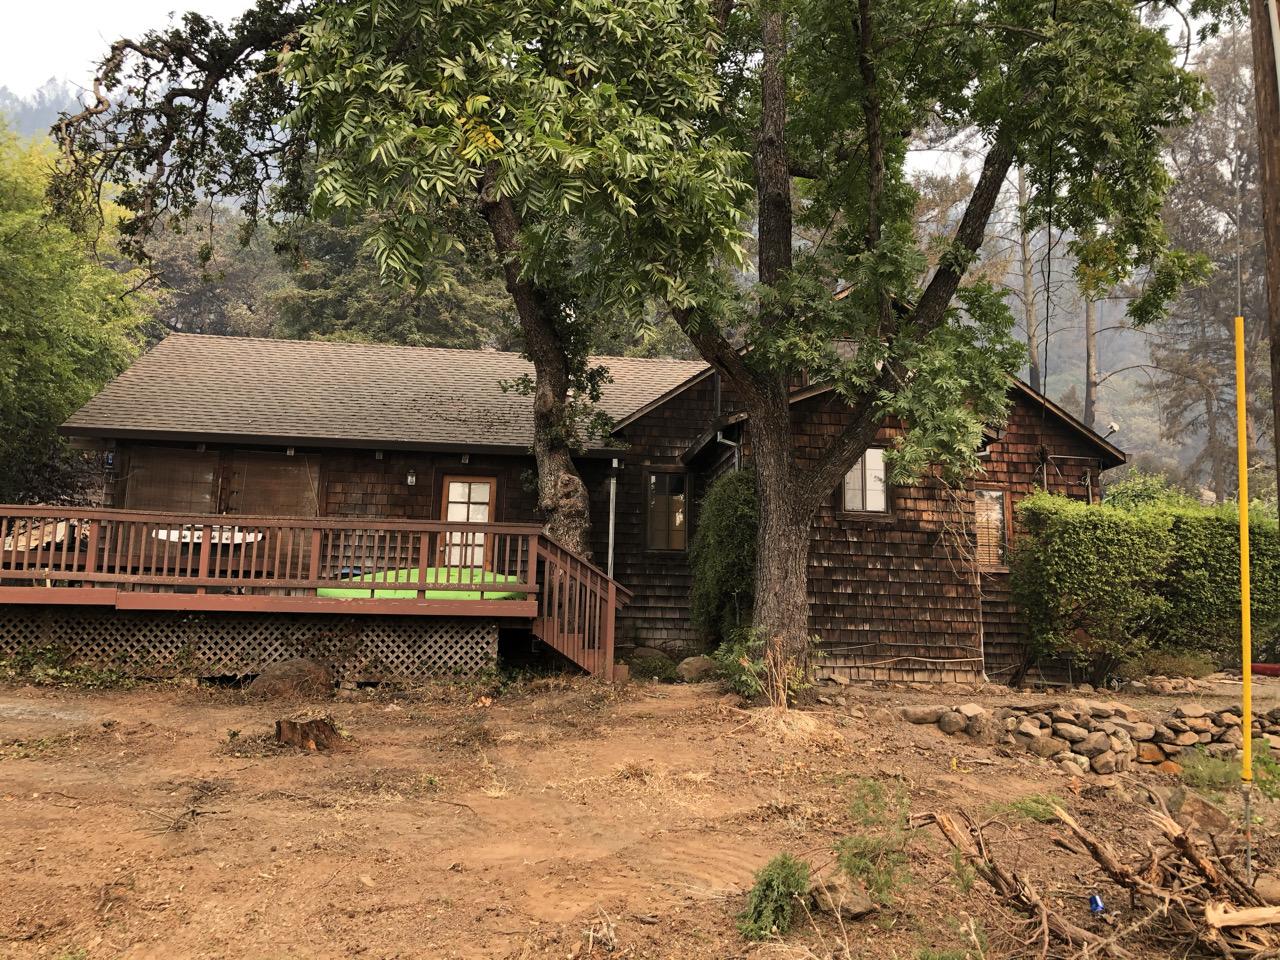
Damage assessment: no_damage